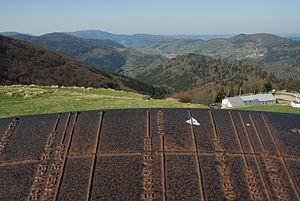
Sommet du Drumont, depuis la table d'orientation, Panorama en direction de la vallée de BUSSANG, localité située dans les Vosges
Le Drumont est un sommet du massif des Vosges qui se situe à Bussang. D'une altitude de 1 200 mètres, le sommet déboisé dispose d'une table d'orientation et offre un panorama remarquable.